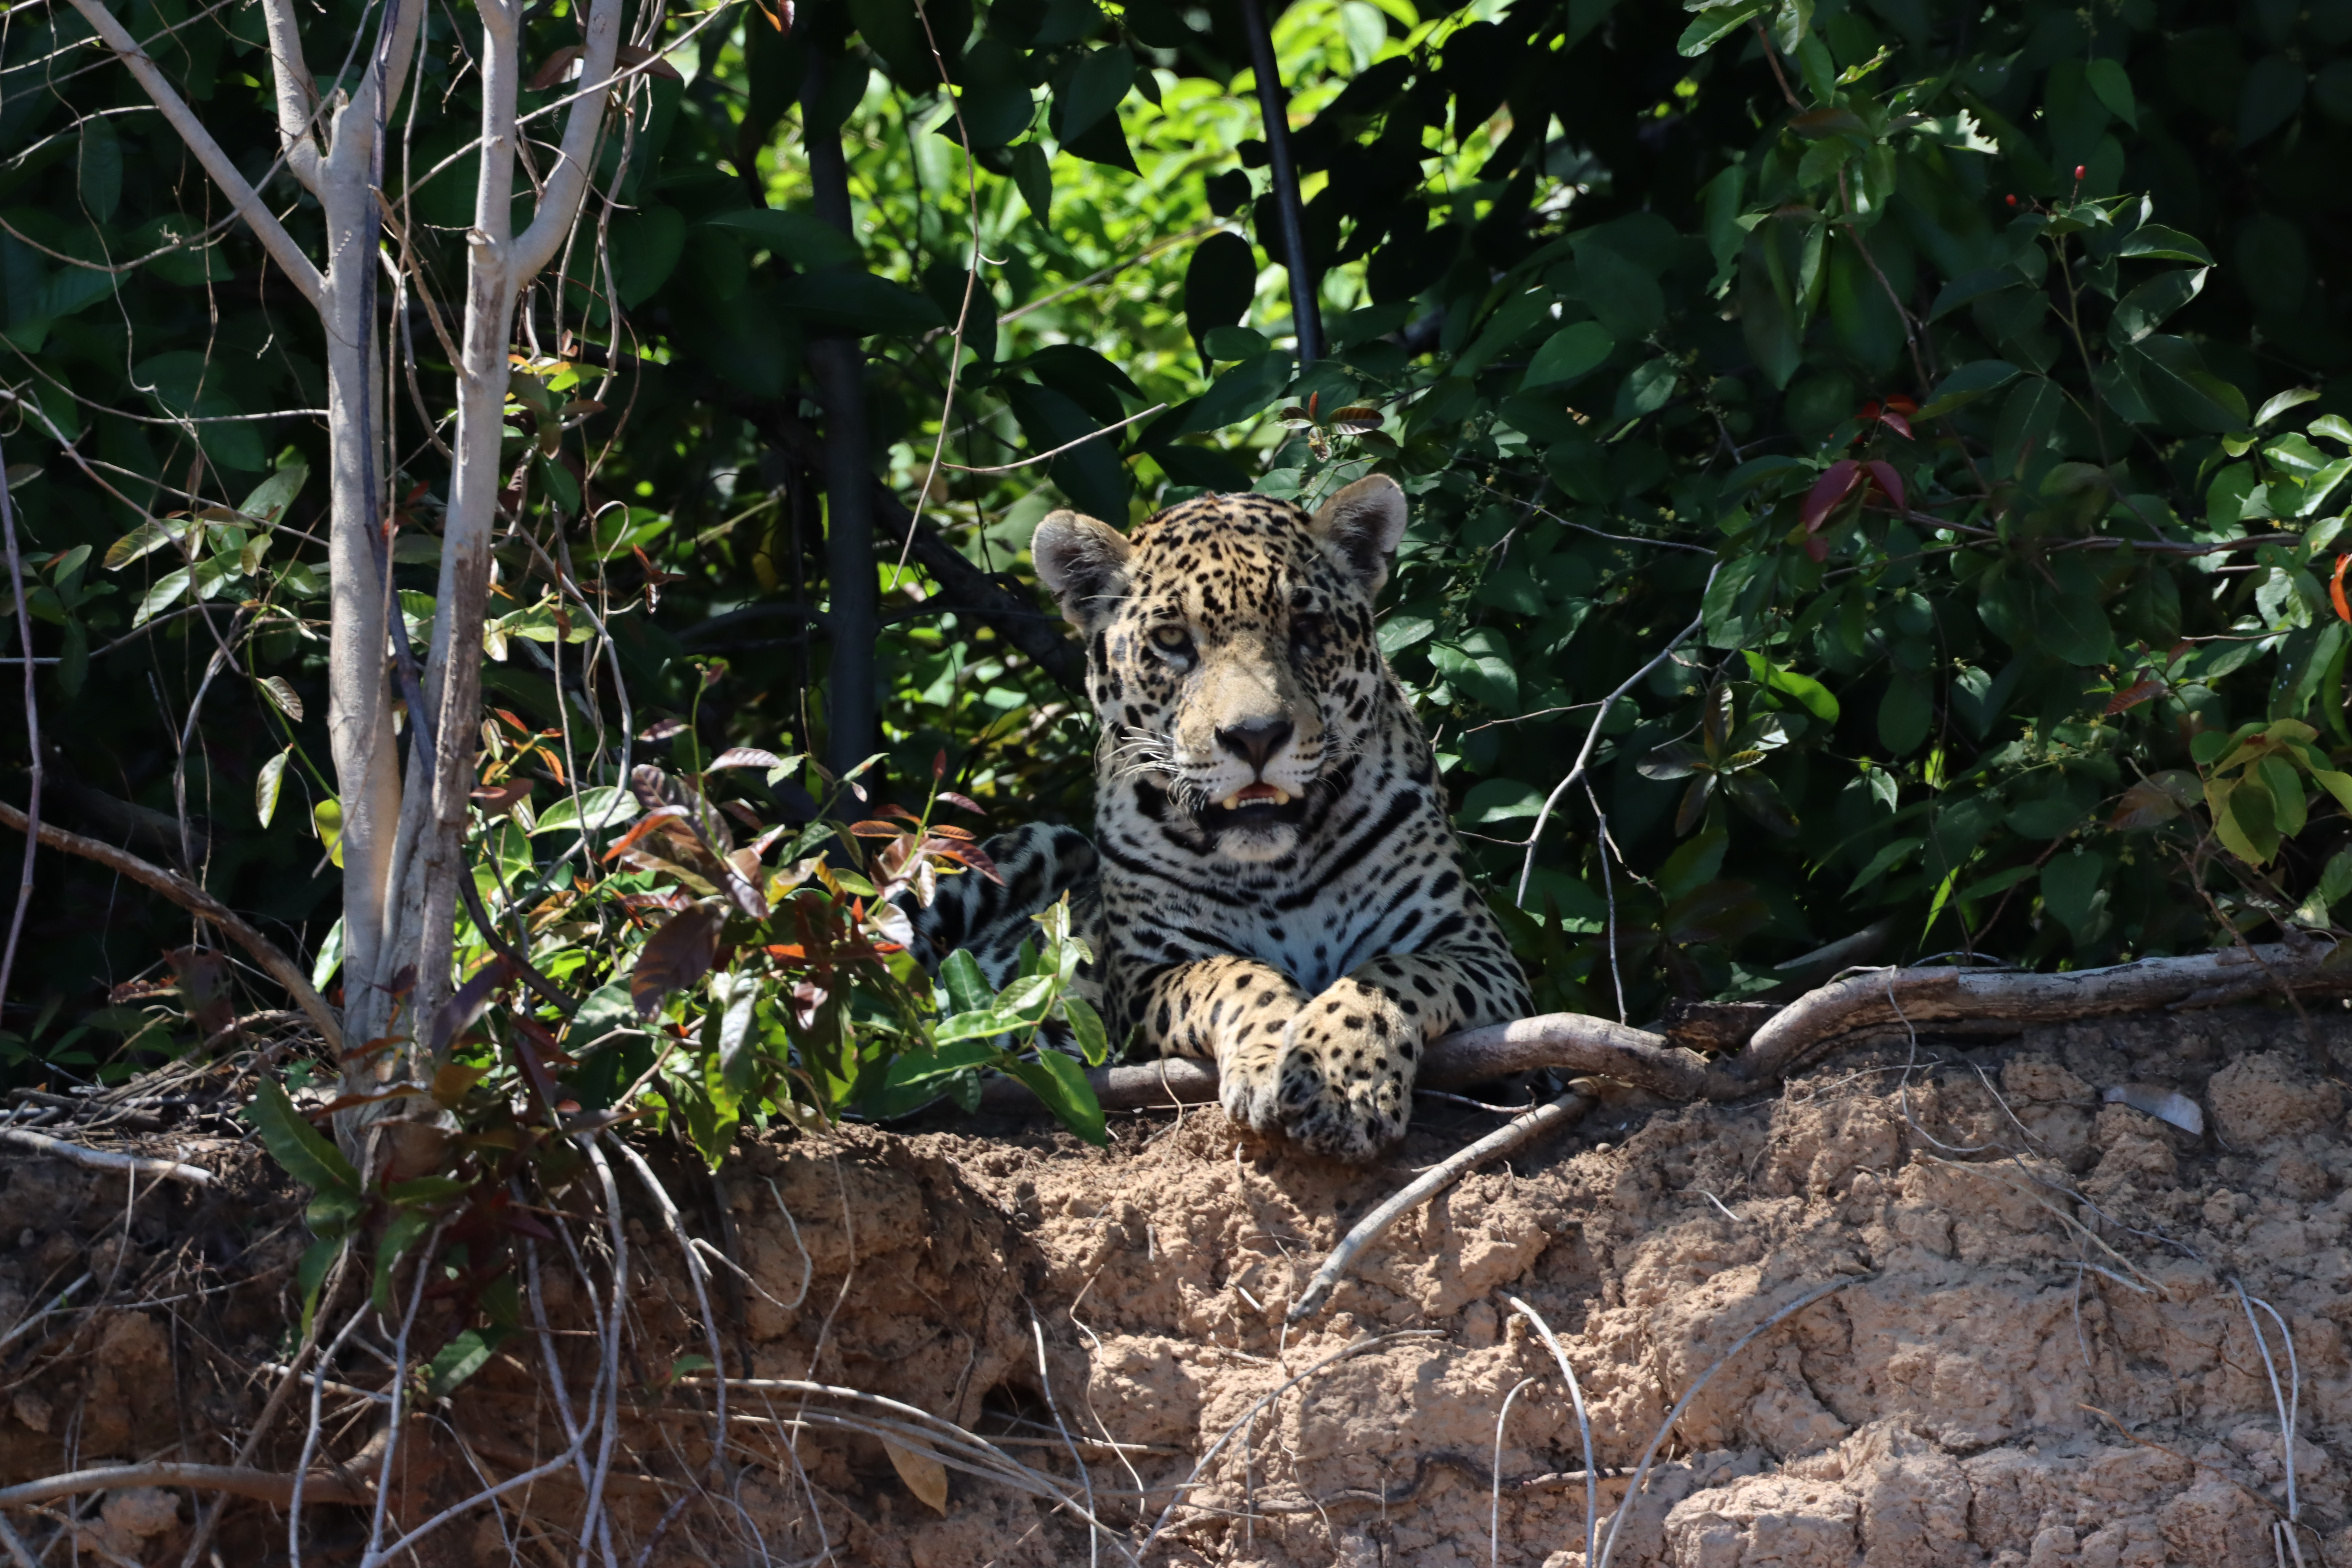
Jaguar: Lua